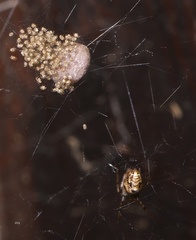
Species: Parasteatoda_tepidariorum